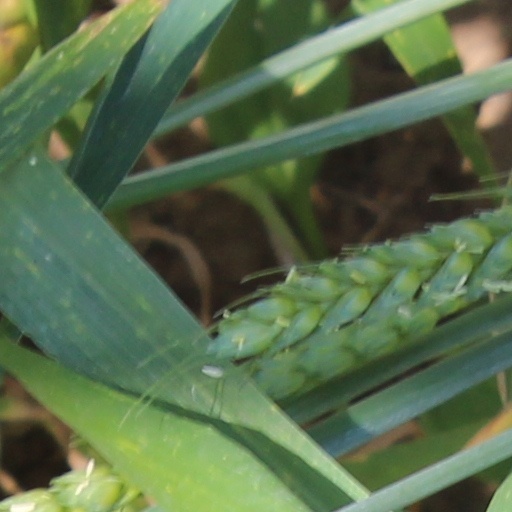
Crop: wheat